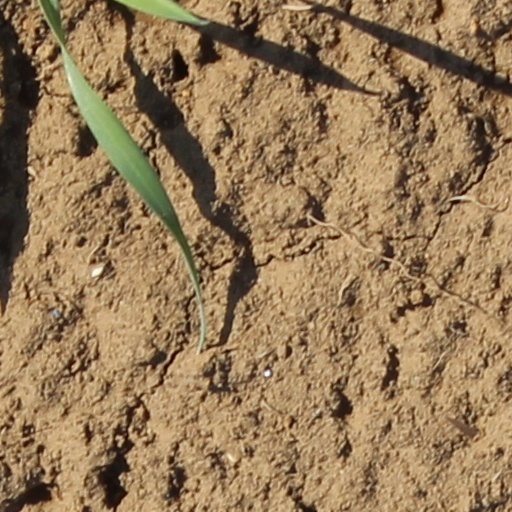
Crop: wheat